Bahrain Cricket Association

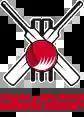

Bahrain Cricket Association is the official governing body of the sport of cricket in Bahrain. Bahrain Cricket Association is Bahrain's representative at the International Cricket Council and is an associate member and has been a member of that body since 2001. It is also a member of the Asian Cricket Council.